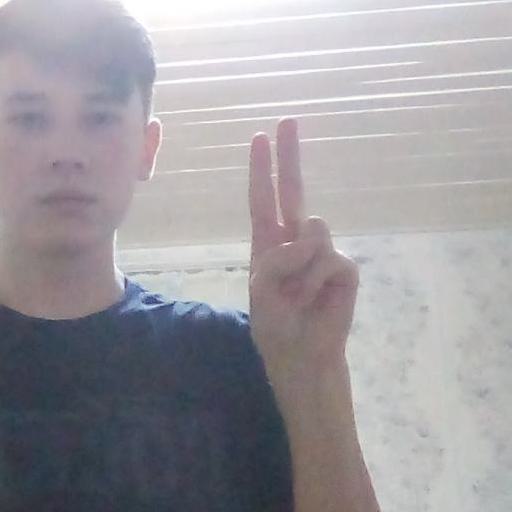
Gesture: two_up